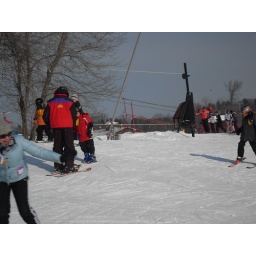
Elena in the baby blue jacket snowboarding down the hill